National M. K. Čiurlionis School of Art

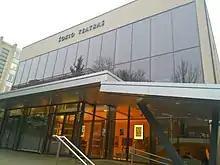
Dance theatre of the school

There are three main departments in the school: Music, Fine Arts and Ballet. As of 2006, the staff consists of 46 general education, 25 art, 88 music and 25 ballet teachers.